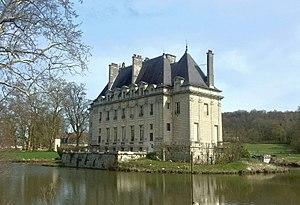
Château de Tracy-le-Val
Tracy-le-Val est une commune française située dans le département de l'Oise, dans la région naturelle du Soissonnais, en région Hauts-de-France.
Le Soissonnais ou Soissonnois, est une région naturelle de France, située au cœur du Bassin Parisien, à quatre-vingts kilomètres au nord de Paris, sur les départements de l'Aisne et de l'Oise. La région tire son nom du peuple gaulois des Suessiones ou suessions qui était présent dans la région dans l'antiquité gauloise.